History of the Philadelphia 76ers

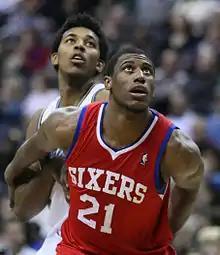
Thaddeus Young was the 76ers' first draft pick in the post-Iverson Era.

The Sixers drafted Georgia Tech SF Thaddeus Young with the 12th pick, traded with the Miami Heat for 21st pick Colorado State PF Jason Smith, traded with the Portland Trail Blazers for 42nd pick Vanderbilt SG/SF Derrick Byars, and then finally traded with the Utah Jazz for Providence PF Herbert Hill.